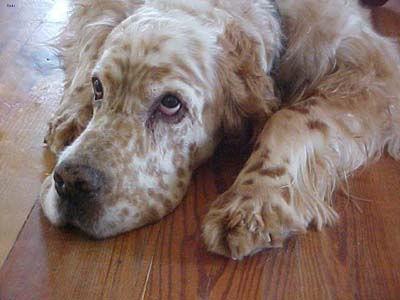
Breed: english setter